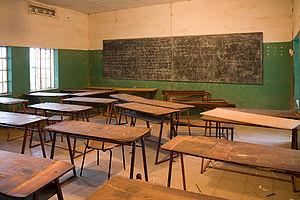
La Gambie, en forme longue la république de Gambie, en anglais Gambia ou The Gambia, et Republic of The Gambia, est un pays situé en Afrique de l'Ouest.